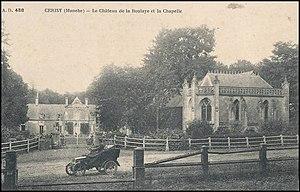
Le château de la boullaye
Le château de la Boulaye ou de la Boullaye est situé sur la commune française de Cerisy-la-Forêt dans le département de la Manche en région Normandie.